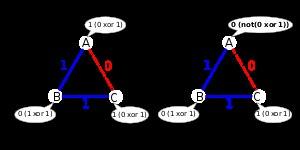
En cryptographie, le problème du dîner des cryptographes est un exemple illustratif d'un protocole qui montre la possibilité d'envoyer des messages publics, tout en garantissant une certaine sécurité.